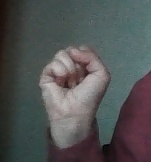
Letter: saad